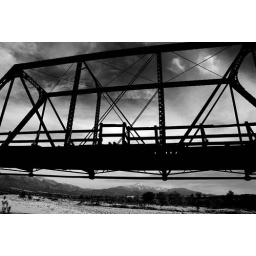
Abandoned Pacific Electric RR bridge over Santa Ana river in San Bernardino